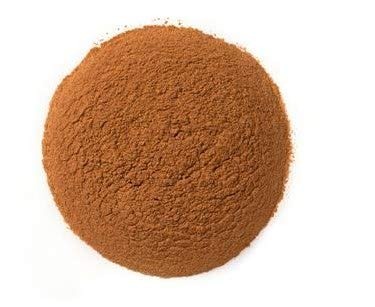
Item Name: Davidsons Organics 7504 2 oz Matcha Rooibos Powder Sampler Tea - Pack of 6
Bullet Point 1: Matcha rooibos powder sampler tea
Bullet Point 2: Pack of 6Specifications
Bullet Point 3: Capacity&#58; 2 oz
Bullet Point 4: Weight&#58; 0&#46;06 lbs
Bullet Point 5: Produced with the highest grade materials
Product Description: Davidsons matcha rooibos powder is an ingredient grade south african rooibos grounded into a fine red powder with highly concentrated antioxidants and yielding a nonbitter taste Naturally caffeinefree rooibos matcha is a rich aromatic and flavorful herbal tea allowing you to consume the whole leaf grounded into a powder and hence absorb almost 10 times more antioxidants and vitamins than the regular method of drinking rooibos where the leaves are removed after brewing Use it for making smoothies shakes cocktails and cooking referring to our suggestive recipes or enjoy it straight Features. Matcha rooibos powder sampler tea. Pack of 6Specifications. Capacity 2 oz. Weight 006 lbs
Value: 12.0
Unit: Oz

Price: 64.53